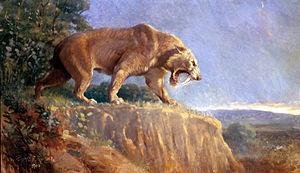
La mégafaune désigne l'ensemble des espèces animales de grande taille mais répond à différentes acceptions selon le domaine étudié. On définit ainsi arbitrairement l'ensemble des mammifères les plus lourds. Pour la faune du sol, il s'agit d'animaux de taille supérieure à 80 mm. On parlera par extension de mégafaune pour les acariens de l'ordre du millimètre vis-à-vis d'acariens de l'ordre de dizaine de micromètres. La faune de plus petite taille est classée dans la macrofaune et la microfaune.
Clare Bell, née le 19 juin 1952 à Hitchin en Angleterre, est un écrivain anglaise connue pour sa série de livres pour la jeunesse Ratha's Creature, des romans de fantasy mettant en scène des félins préhistoriques.
Zabu est un smilodon de fiction appartenant à l'univers Marvel de la maison d'édition Marvel Comics. Créé par le scénariste Stan Lee et le dessinateur Jack Kirby, le personnage de fiction apparaît pour la première fois dans le comic book X-Men #10 de mars 1965.
Charles Robert Knight, est un artiste peintre et illustrateur américain connu pour ses reconstitutions de scènes préhistoriques et principalement ses représentations de dinosaures. Ses œuvres furent reproduites dans plusieurs ouvrages et sont accrochées dans plusieurs musées des États-Unis. Elles ont influencé d'autres artistes comme Zdeněk Burian, Neave Parker, Frank Frazetta. Walt Disney fait référence à ses œuvres dans son film Fantasia, et le concepteur d'effets spéciaux Ray Harryhausen a témoigné de son admiration pour le peintre en préfaçant la réédition de l'autobiographie de Knight Autobiography of an Artist.